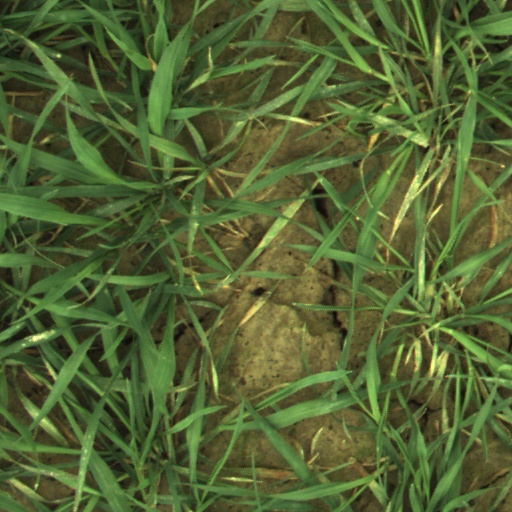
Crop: wheat